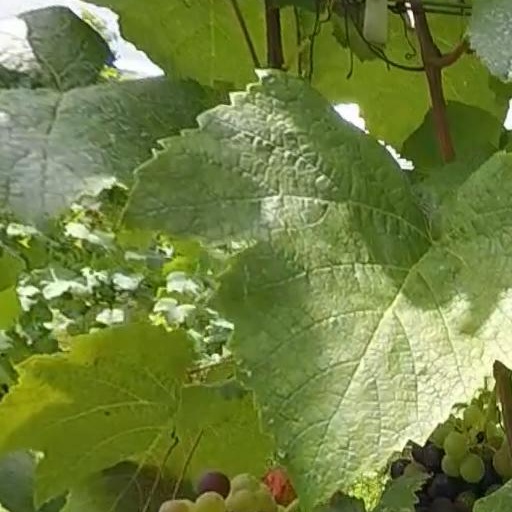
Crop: grape